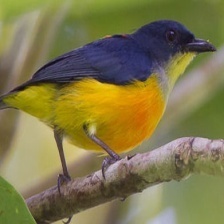
Species: YELLOW BELLIED FLOWERPECKER
Scientific name: DICAEUM MELANOXANTHUM